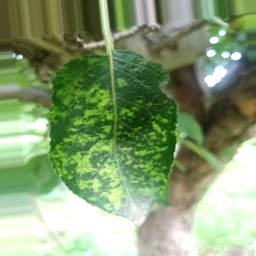
Label: Apple_Mosaic